Yvonne Pouzin

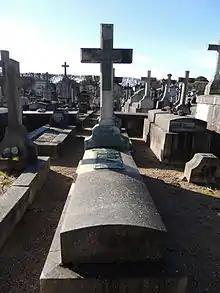
Grave of Yvonne Pouzin and Joseph Malègue.

She also deciphered a great portion of the manuscript of "", republished in 1958. Diagnosed with intestinal cancer, she died on 15 April 1947, after having undergone two operations. She was buried in in Nantes. Her grave is part of a tour on the scientific history of Nantes. Her work dedicated to her husband (Yvonne Malègue-Pouzin, "Joseph Malègue", Tournai, Casterman, 1947.), the first monograph about him, appeared some time after her death.